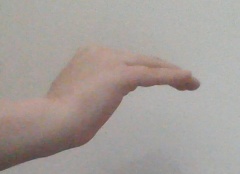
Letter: haa